Jeremy Ogden

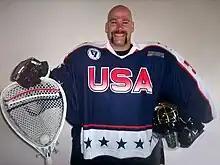
Ogden in his Team USA Jersey from 2007

Jeremy Ogden (born in 1975 in the Philly suburbs) was a goaltender for the Colorado Mammoth in the National Lacrosse League and started for the Colorado Sabertooths National Championship teams in 2012 and 2013. He played college lacrosse for Colorado State University from 1993 to 1995. In 2006, he was named to the United States indoor Lacrosse Team to compete in the World Indoor Lacrosse Championship in 2007 but did not see any action in the Bronze Medal campaign. A year later in the 2008/2009 National Lacrosse League season he was signed by the Colorado Mammoth as a goalie. As a member of the Mammoth, he saw minimal action in one game in his home town of Philadelphia. During an exhibition season in 2009, the Colorado Sabertooths lacrosse team competed in the Freedom Cup sponsored by USA Indoor Lacrosse in Philadelphia, PA. After defeating all of the other regional and state teams they lost to Team USA's entry to the tournament, finishing as National Runners-Up in their inaugural year.